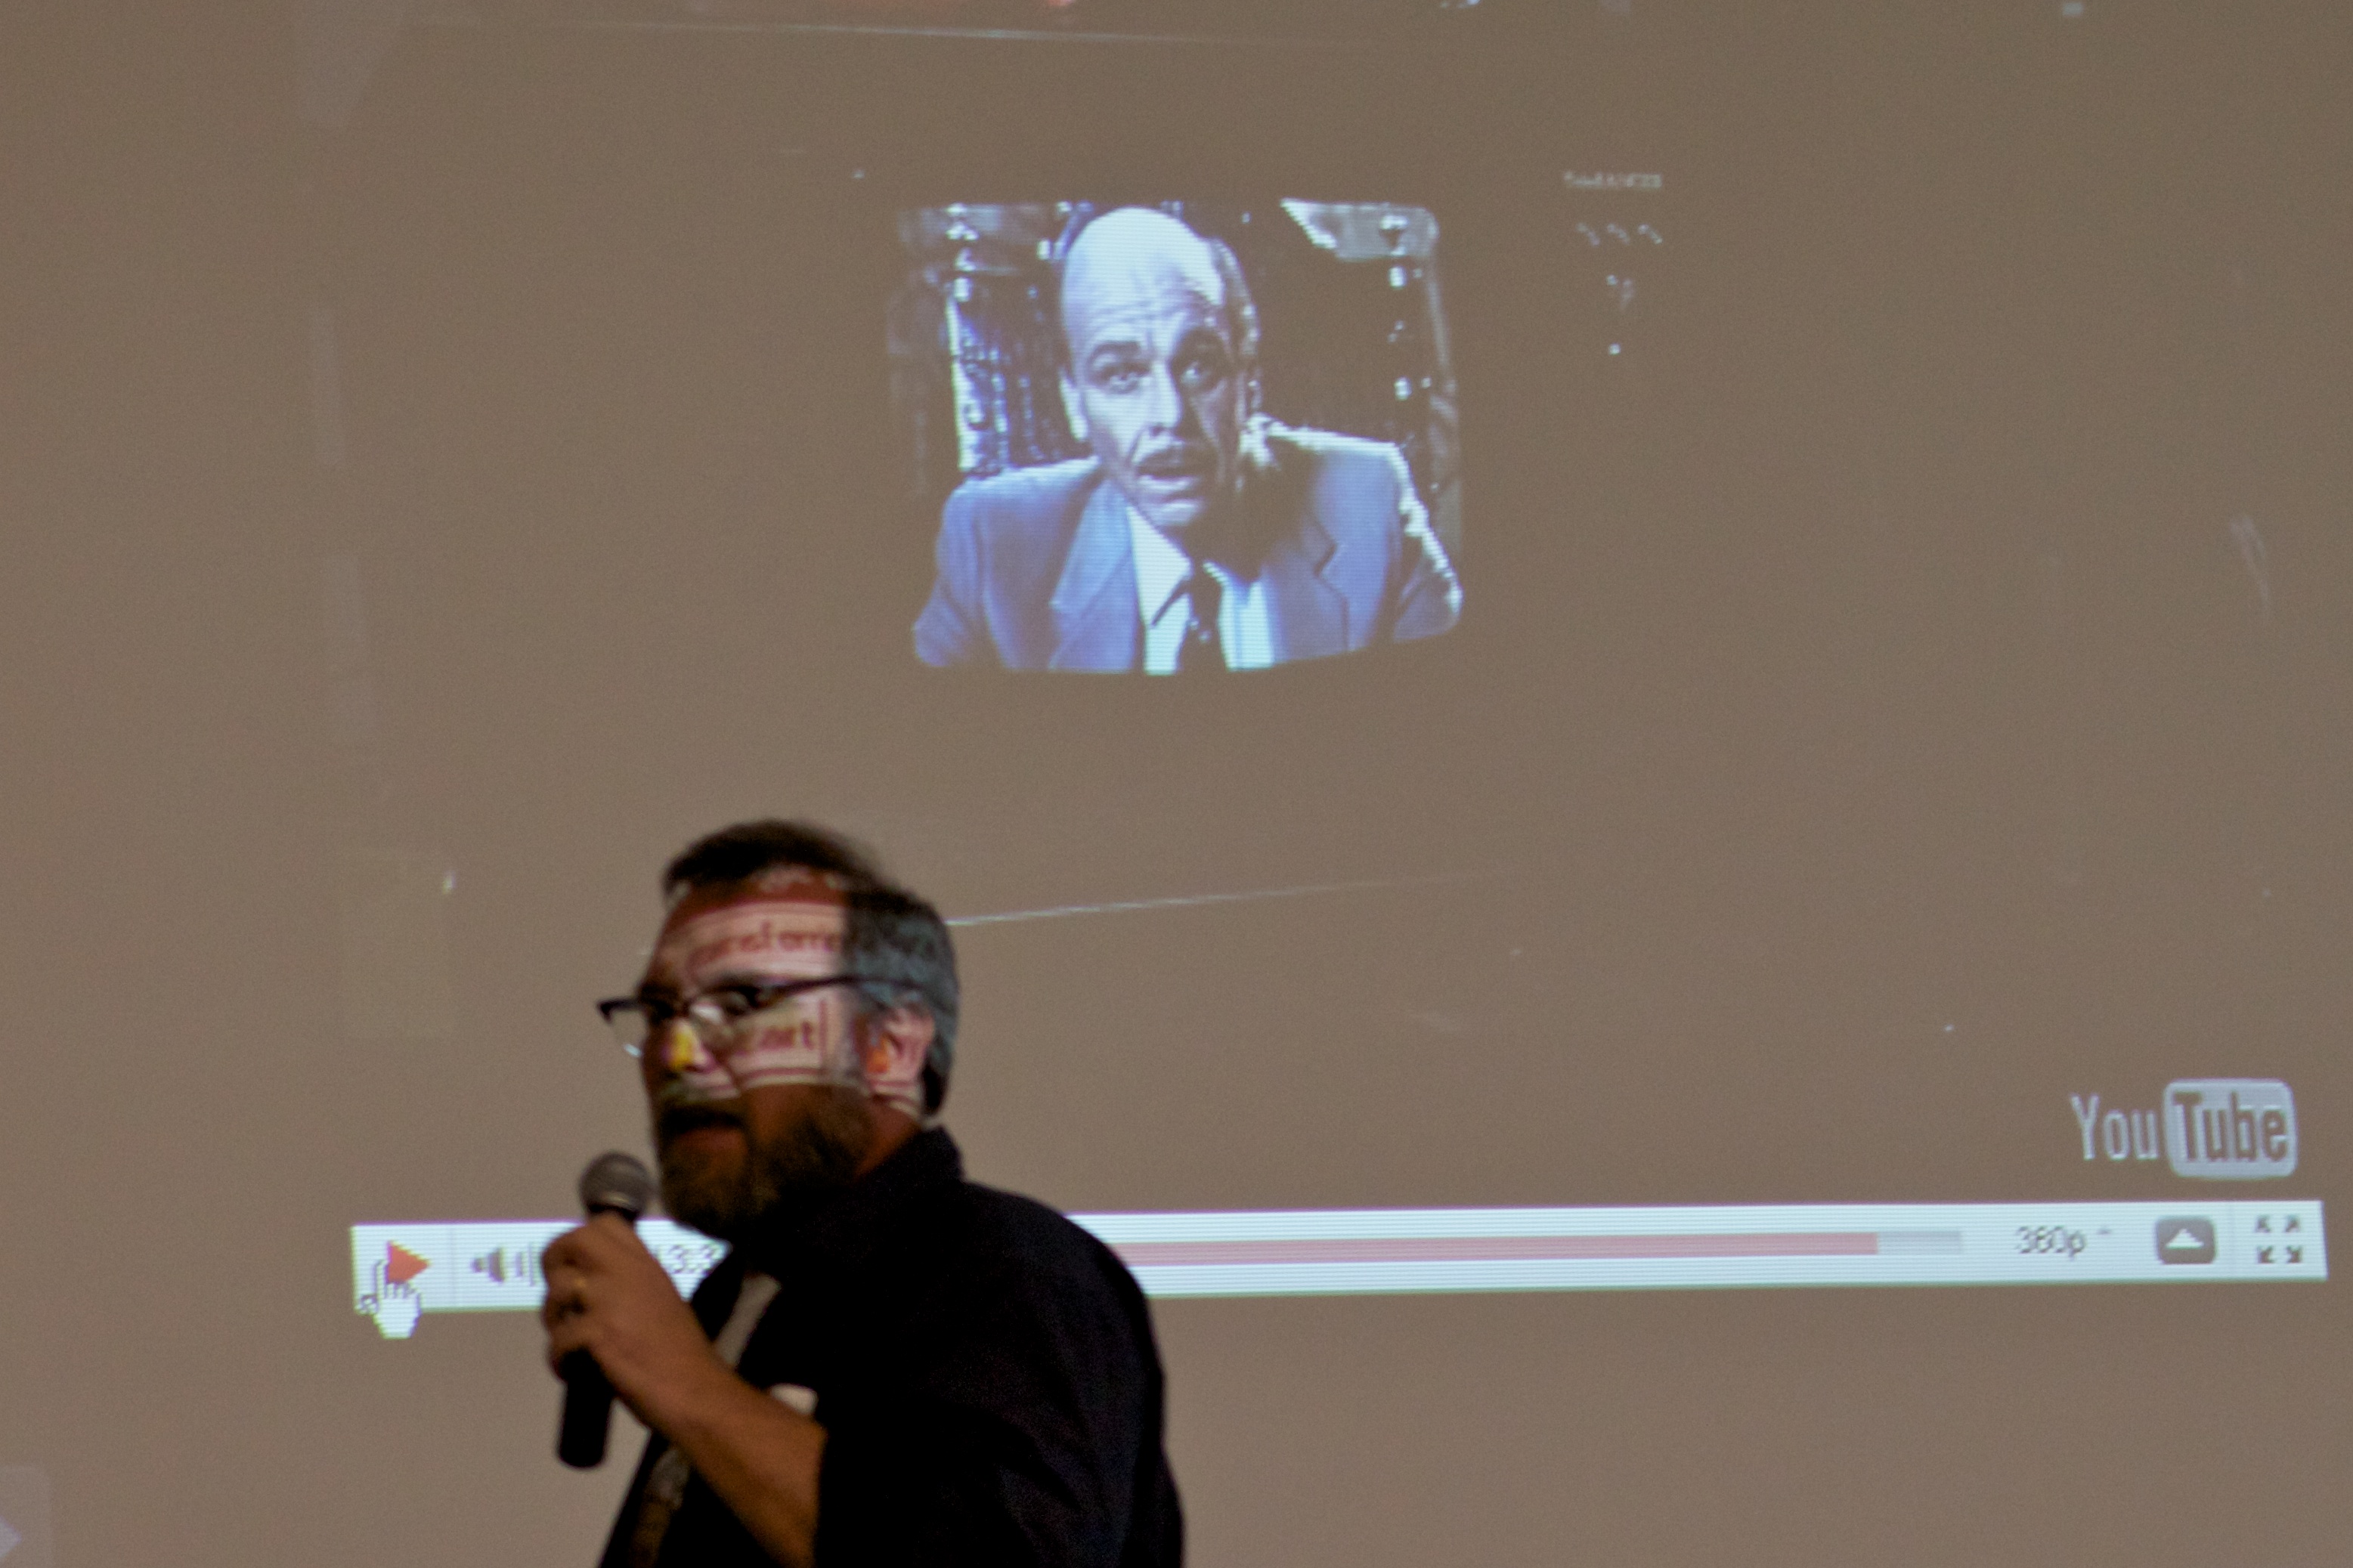
speech, image, lecture, mtech, presentation